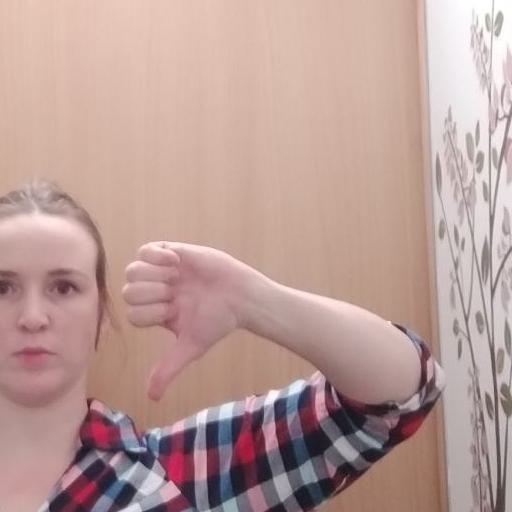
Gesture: dislike